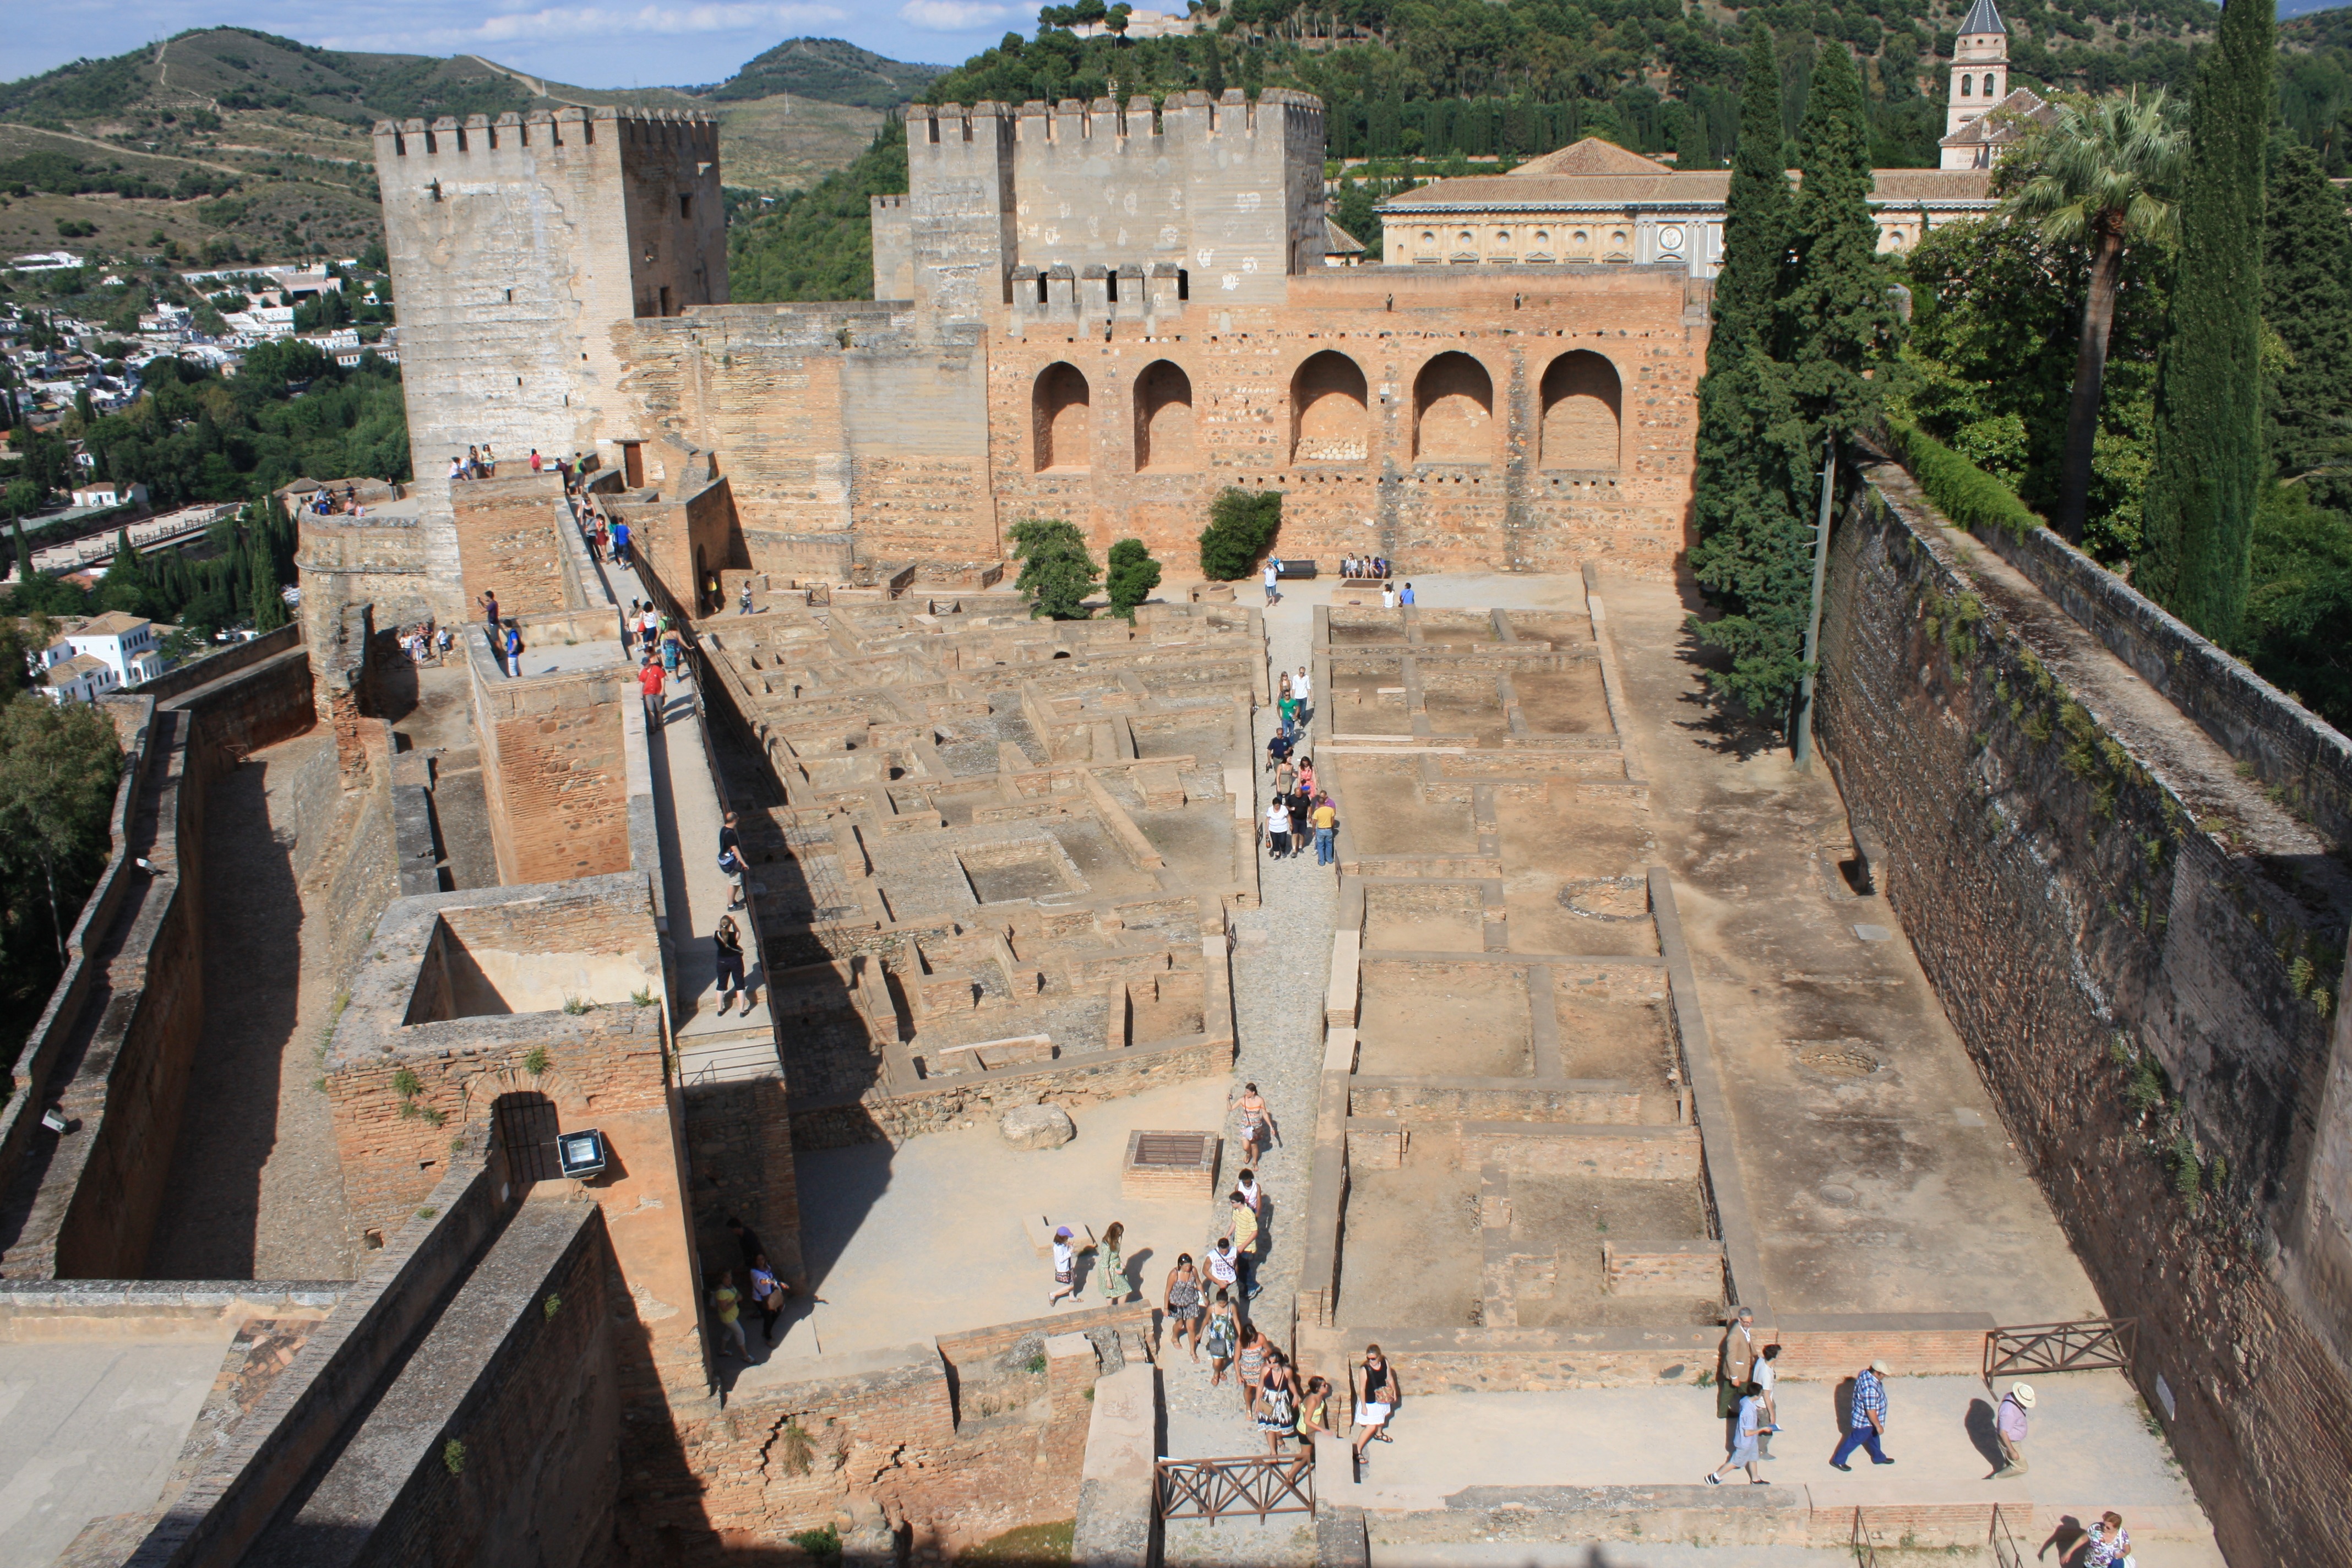
architecture, landmark, fortification, amphitheatre, ruins, granada, alhambra, ancient history